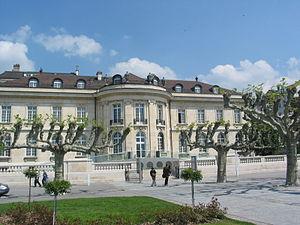
Vevey est une ville et une commune suisse du canton de Vaud située sur la rive nord du lac Léman. Sixième commune du canton par sa population, elle est le chef-lieu du district de la Riviera-Pays-d'Enhaut. Au 31 décembre 2018, la commune de Vevey compte 19 904 habitants.